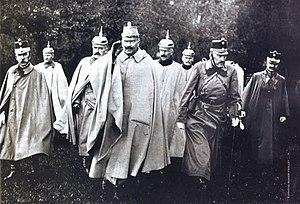
L'empereur d’Allemagne Guillaume II et un colonel de L’armée suisse, lors de manœuvres communes à Wil (Suísse) en septembre 1912
La visite de l'empereur d'Allemagne Guillaume II en Suisse a lieu du 3 au 6 septembre 1912. Celle-ci a officiellement pour but de permettre au Kaiser d'observer les manœuvres du 3ᵉ corps d'armée de l'Armée suisse, mais, du fait de la guerre qui s'annonce, les objectifs officieux de chaque acteur sont plus étendus. Pour l'Allemagne, il s'agit de s'assurer que la Confédération conserve sa politique de neutralité et que son dispositif militaire est apte à repousser d'éventuelles incursions, notamment françaises. Pour les dirigeants suisses, l'objectif est de maintenir des relations amicales et équilibrées avec les quatre grandes puissances qui entourent le pays. De plus, cette visite permet, dans une certaine mesure, de se rendre compte de l'imbrication des économies suisses et allemandes et met en perspective les divisions qui secouent alors le pays.